Coronations in Europe

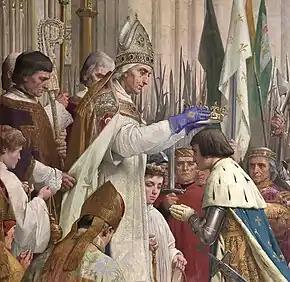
The coronation of Charles VII of France

The Trpimirović dynasty was a native Croatian dynasty that ruled in the Duchy and later the Kingdom of Croatia from 845 until 1091, with interruptions by the Domagojević dynasty.